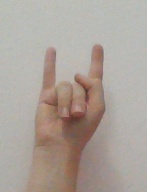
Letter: la